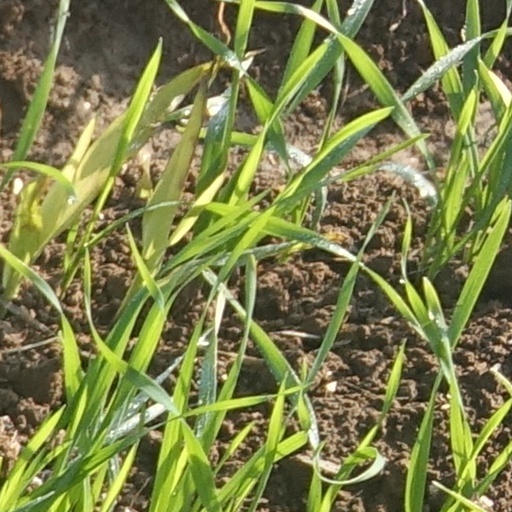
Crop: wheat